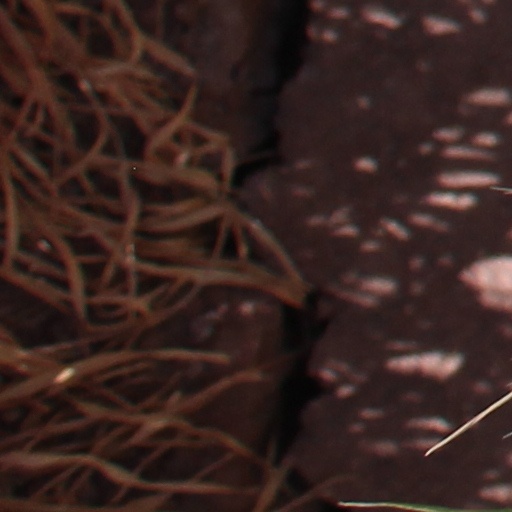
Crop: wheat